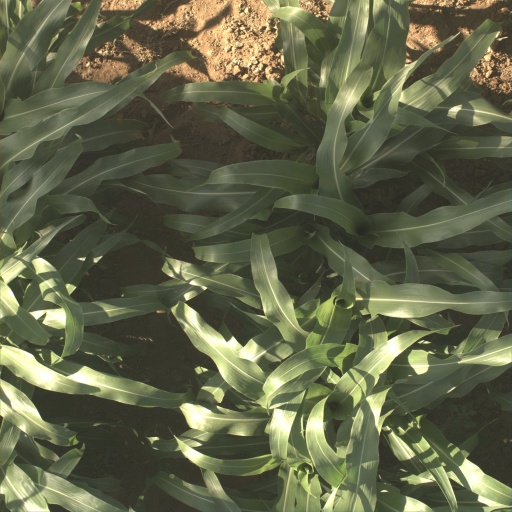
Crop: sorghum